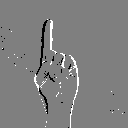
ASL letter: z